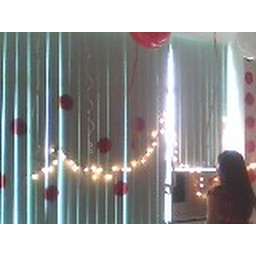
aircon..the girl standing near the aircon was trying to refresh..i